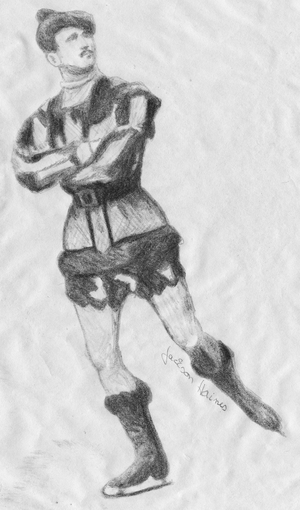
L’histoire du patinage artistique remonte à la Préhistoire comme en attestent les découvertes archéologiques. Cependant, les premiers écrits au sujet de cette discipline sportive parlent simplement de patinage. C’est bien plus tard qu’apparaissent deux disciplines distinctes ; le patinage artistique et le patinage de vitesse.